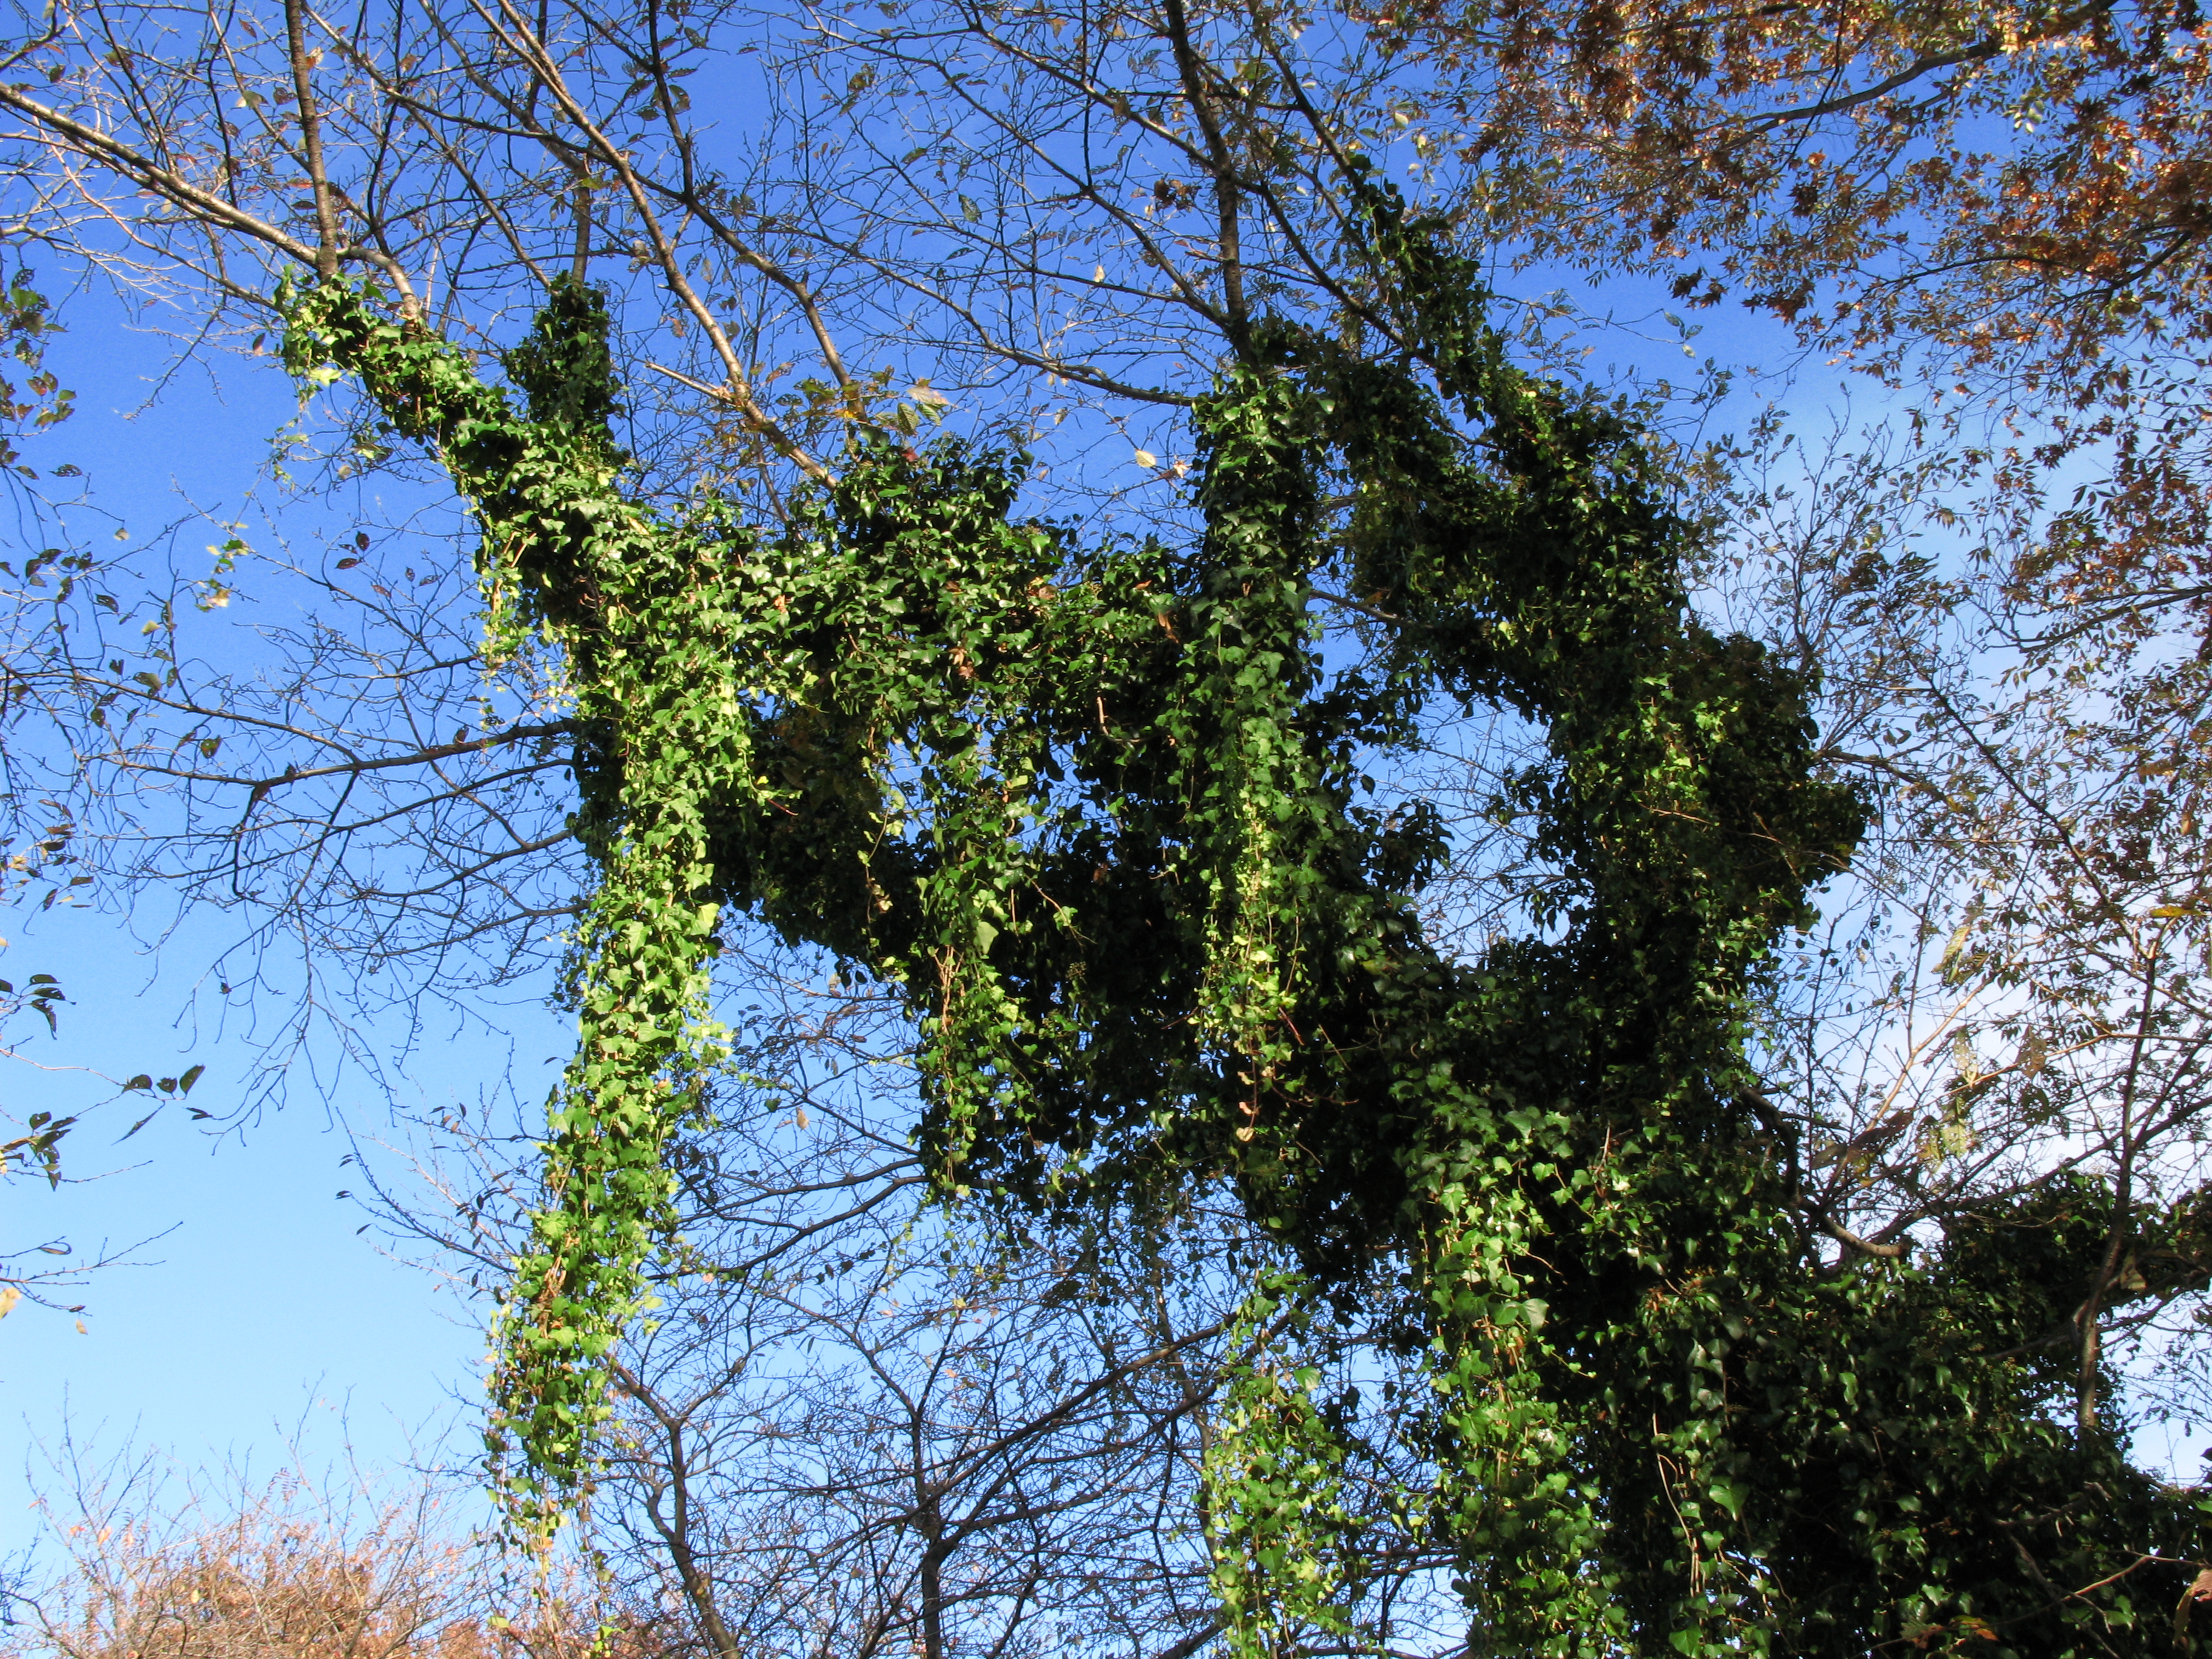
tree, nature, forest, branch, blossom, plant, sky, sunlight, leaf, flower, high, birch, autumn, botany, flora, leaves, shrub, deciduous, hires, woodland, ecosystem, hi, res, resolution, hondoji, g7, flowering plant, biome, woody plant, land plant